Describe the emotion expressed in this image:  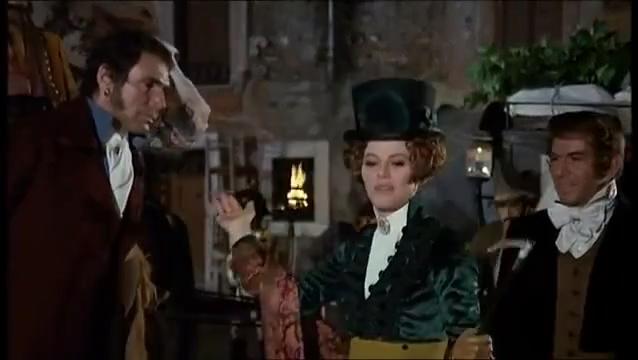
This person displays Suffering, valence and arousal with low intensity.